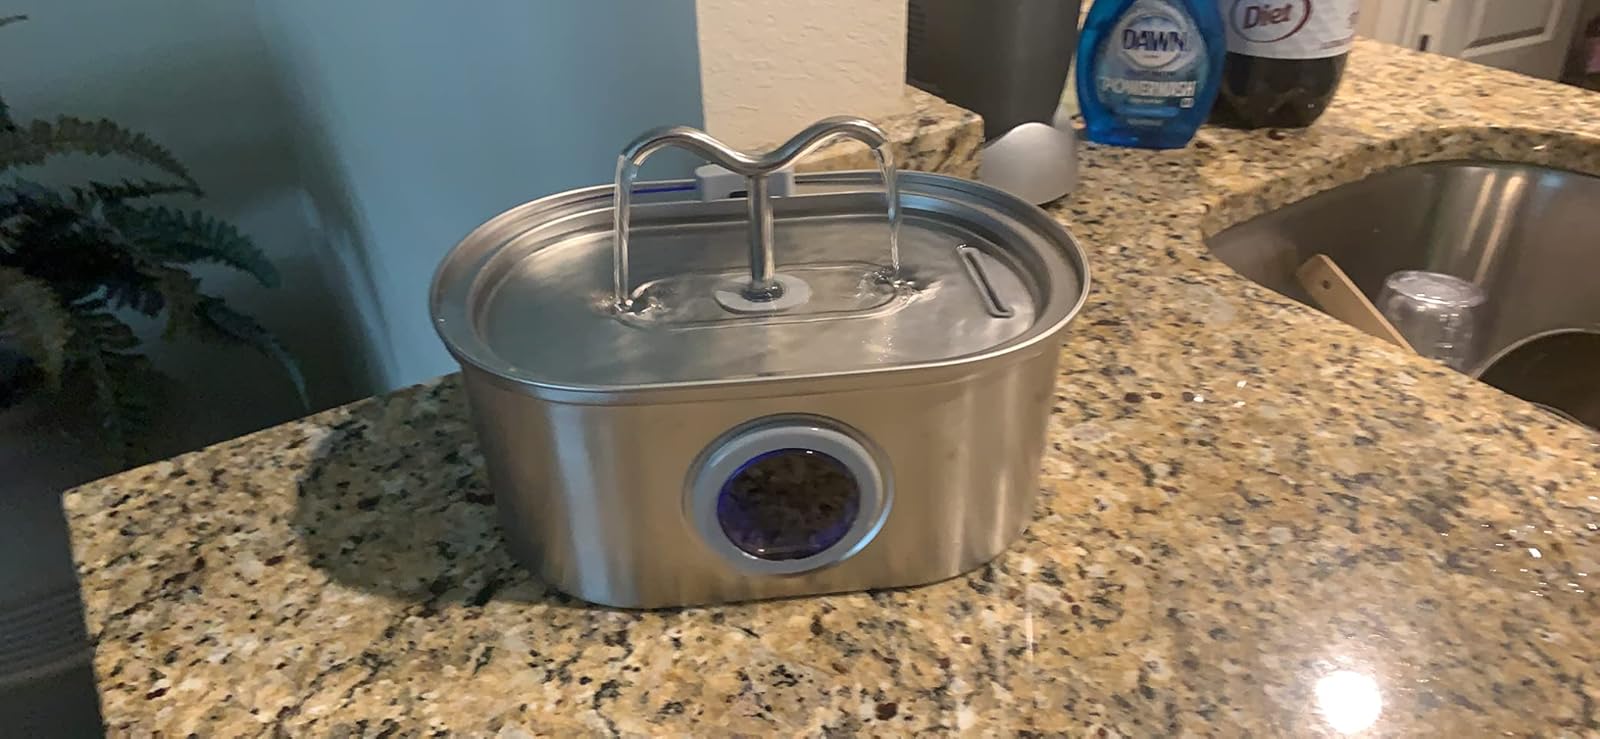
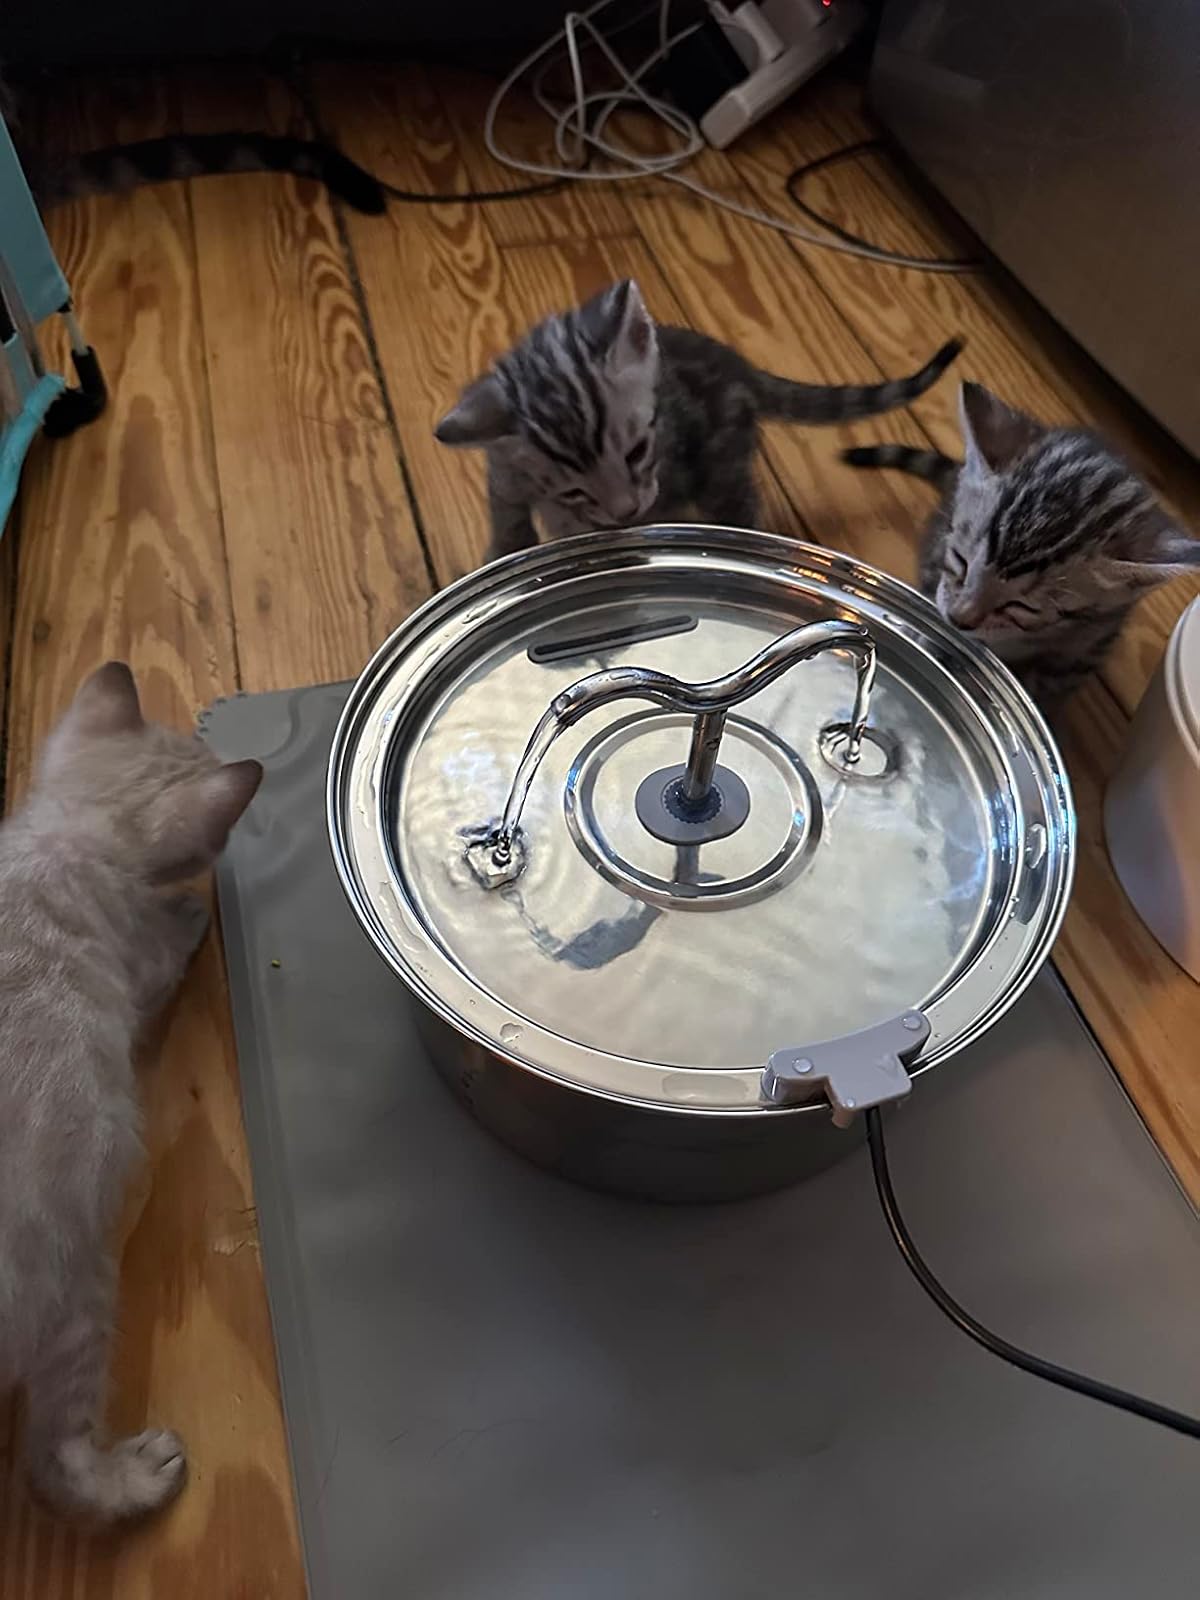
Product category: items_bowl
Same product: no